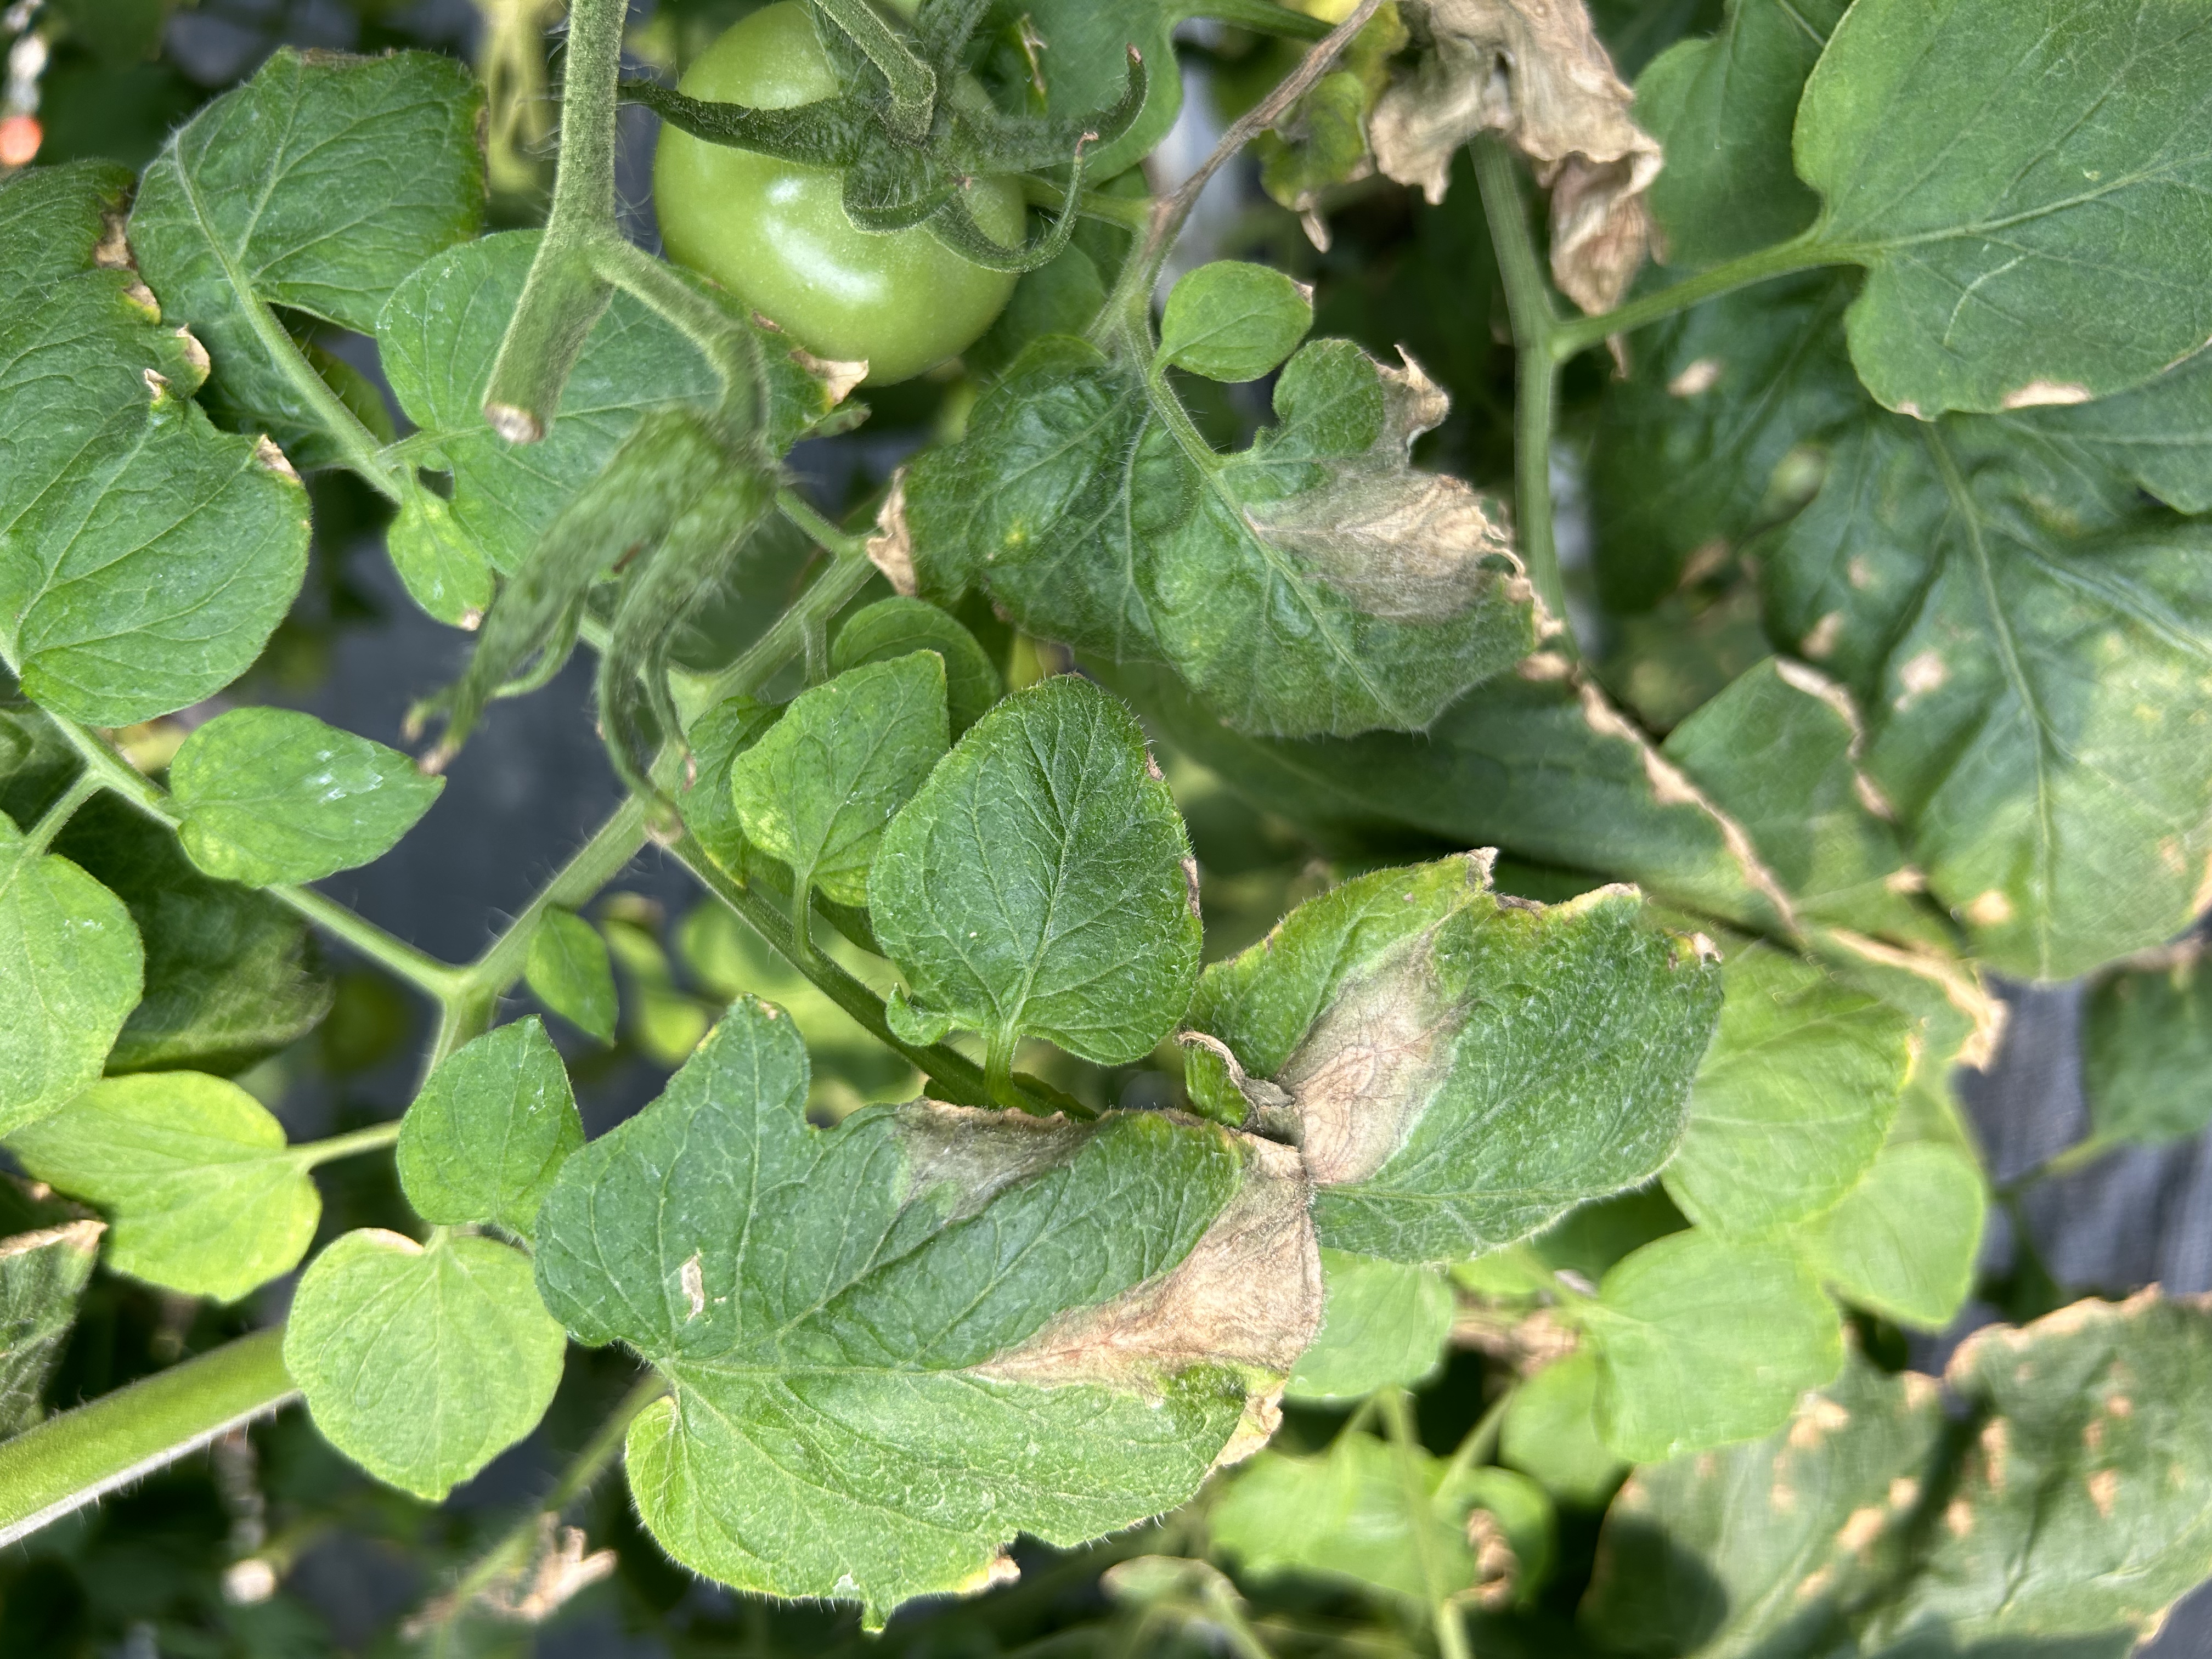
Disease: GrayMold